Demographics of Armenia

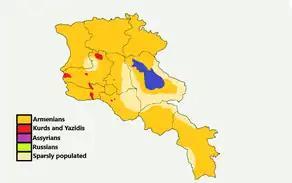
Ethnic map of Armenia

In 2022, ethnic minorities included Russians, Assyrians, Ukrainians, Yazidis, Kurds, Iranians, Greeks, Georgians, and Belarusians. There were also smaller communities of Vlachs, Mordvins, Ossetians, Udis, and Tats. Minorities of Poles and Caucasus Germans also exist, though they are heavily Russified.